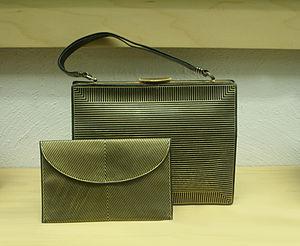
Créée en 1903, la Wiener Werkstätte est une association d'artistes et d'artisans dont le but fut de produire en toute indépendance des objets décoratifs, des bâtiments, du textile. Issu de la Sécession viennoise, cet atelier réunissait des architectes, des artistes et des designers, dont l’engagement premier consistait à mettre l’esthétique de la modernité à la portée de chacun, en conciliant l’artisanat et les arts majeurs. L’une des œuvres les plus représentatives de la Wiener Werkstätte est le palais Stoclet, à Bruxelles. Devenu une véritable entreprise avec des ramifications internationales, elle disparaît en 1932.